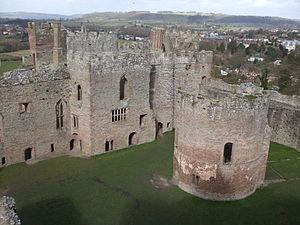
Jeanne de Geneville, suo jure 2ᵉ baronne Geneville, et par mariage comtesse de March et baronne Mortimer, connue aussi sous le nom de Jeanne de Joinville, est la fille du seigneur Piers de Geneville et de Jeanne de Lusignan. Elle hérite des possessions de ses grands-parents paternels, Geoffroy de Geneville, 1ᵉʳ baron Geneville, et de Mahaut de Lacy. Elle est dès lors considérée comme l'une des plus riches héritières des Marches galloises et du comté de Meath en Irlande.